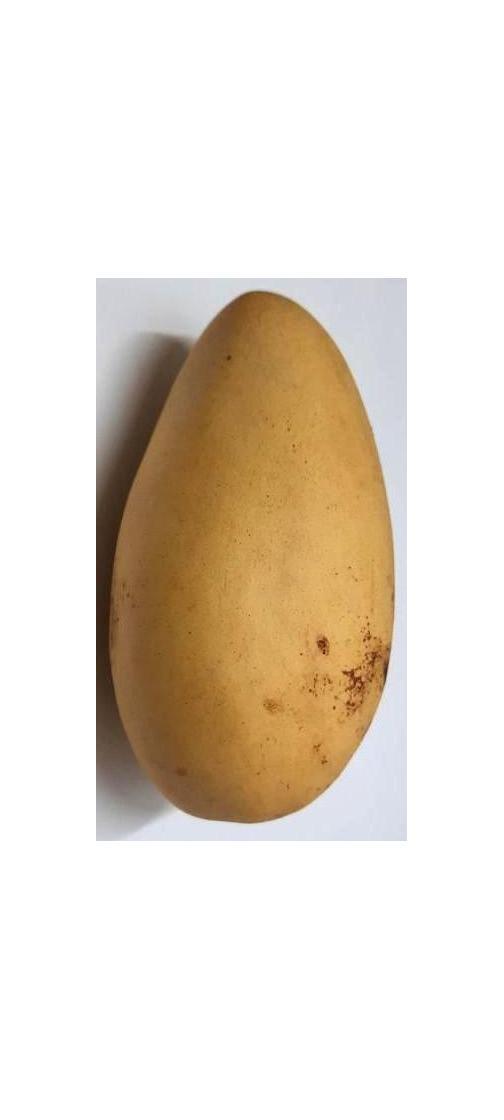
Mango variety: Katimon